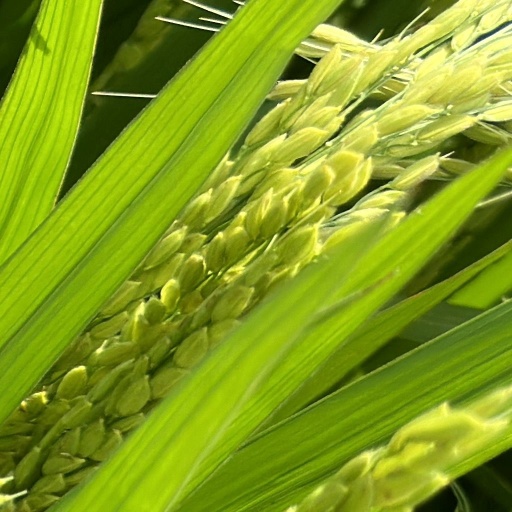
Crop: rice